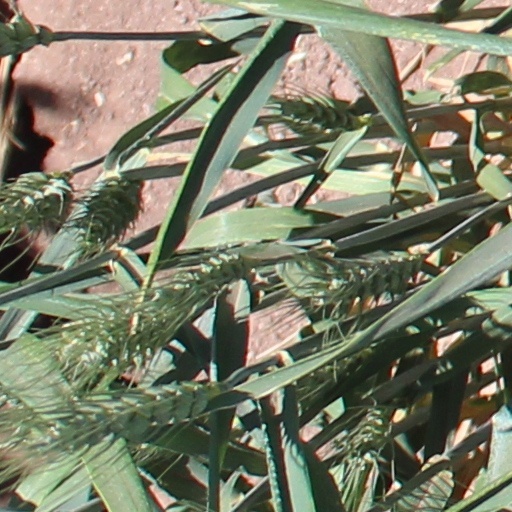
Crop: wheat